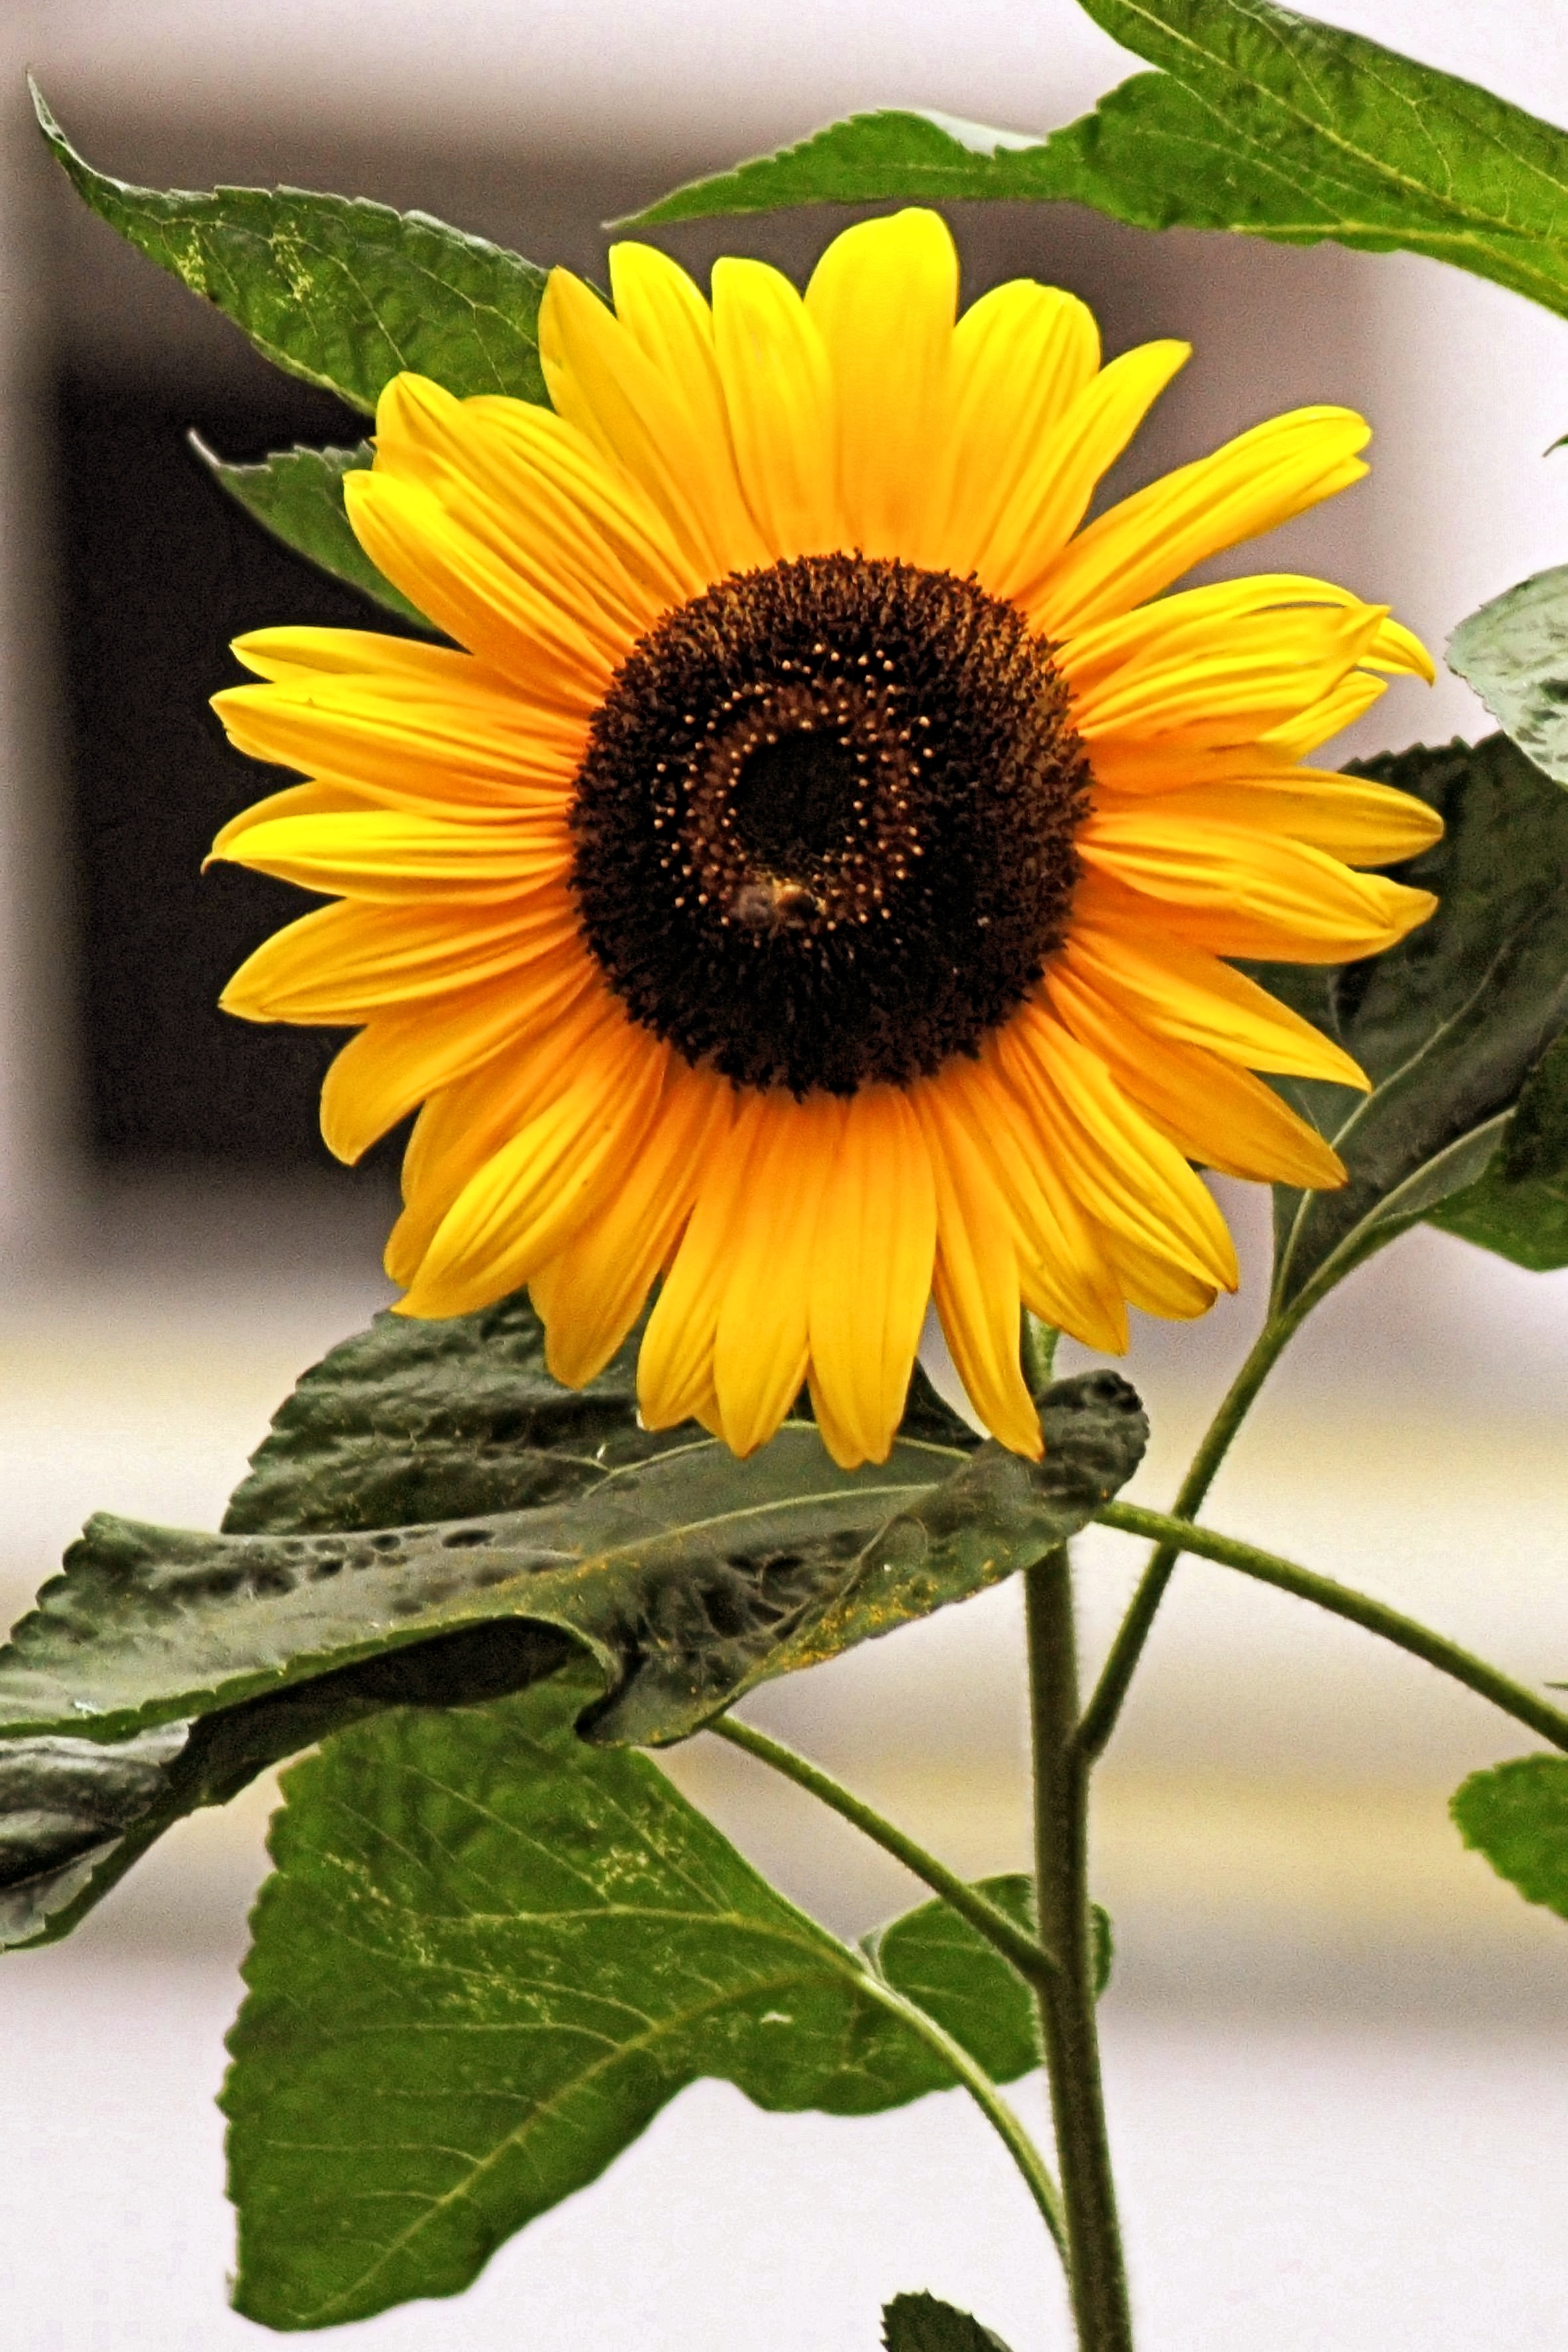
blossom, plant, flower, bloom, summer, botany, yellow, flora, sunflower, sun flower, vegetarian food, floristry, flowering plant, daisy family, asterales, sunflower seed, annual plant, plant stem, land plant